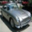
Label: automobile